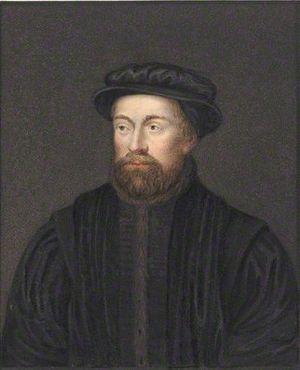
Sir John Baker, né dans le village de Sissinghurst vers 1488 et mort à Londres le 23 décembre 1558, est un juge et homme d'État anglais. Chancelier de l'Échiquier durant les dix-huit dernières années de sa vie et sous trois monarques, il exerce l'une des plus longues carrières parlementaires du XVIᵉ siècle, siégeant à tous les parlements de 1529 à 1558 et présidant la Chambre des communes à deux reprises. Il est toutefois surtout connu pour son rôle actif dans la persécution des protestants sous le règne de Marie Iʳᵉ.